Battle of Angaco

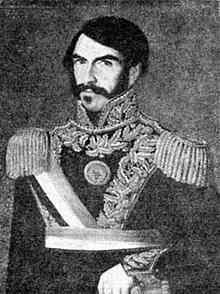
Nazario Benavídez

On 16 August 1841, at 8:00 on a cold day, Benavídez advanced with his cavalry in a fierce attack before main Federalist army had reached the battlefield, and dashed against his enemies. After two hours of fighting, in which half of his men were killed, he had to retire.